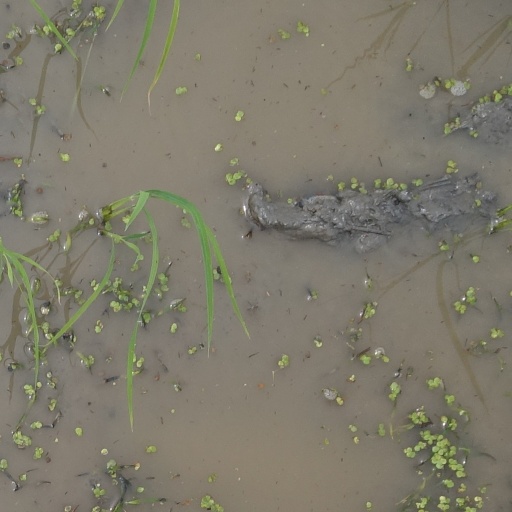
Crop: rice